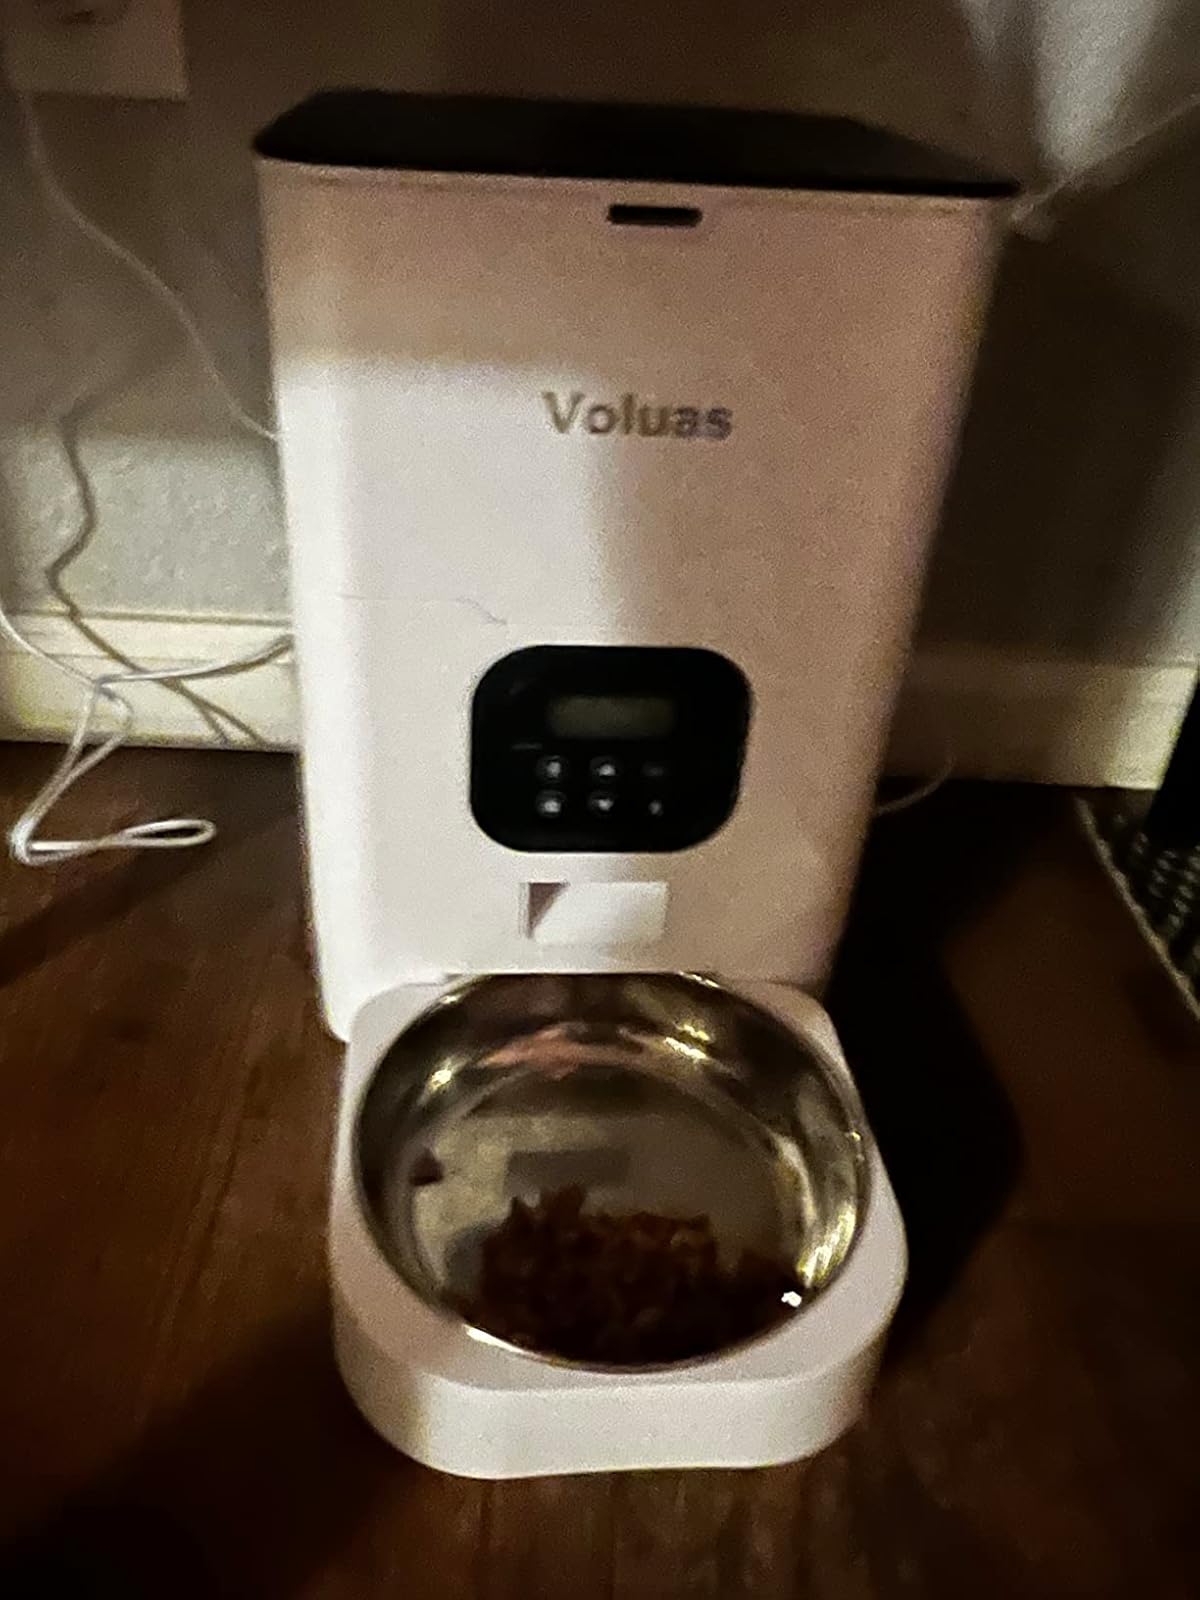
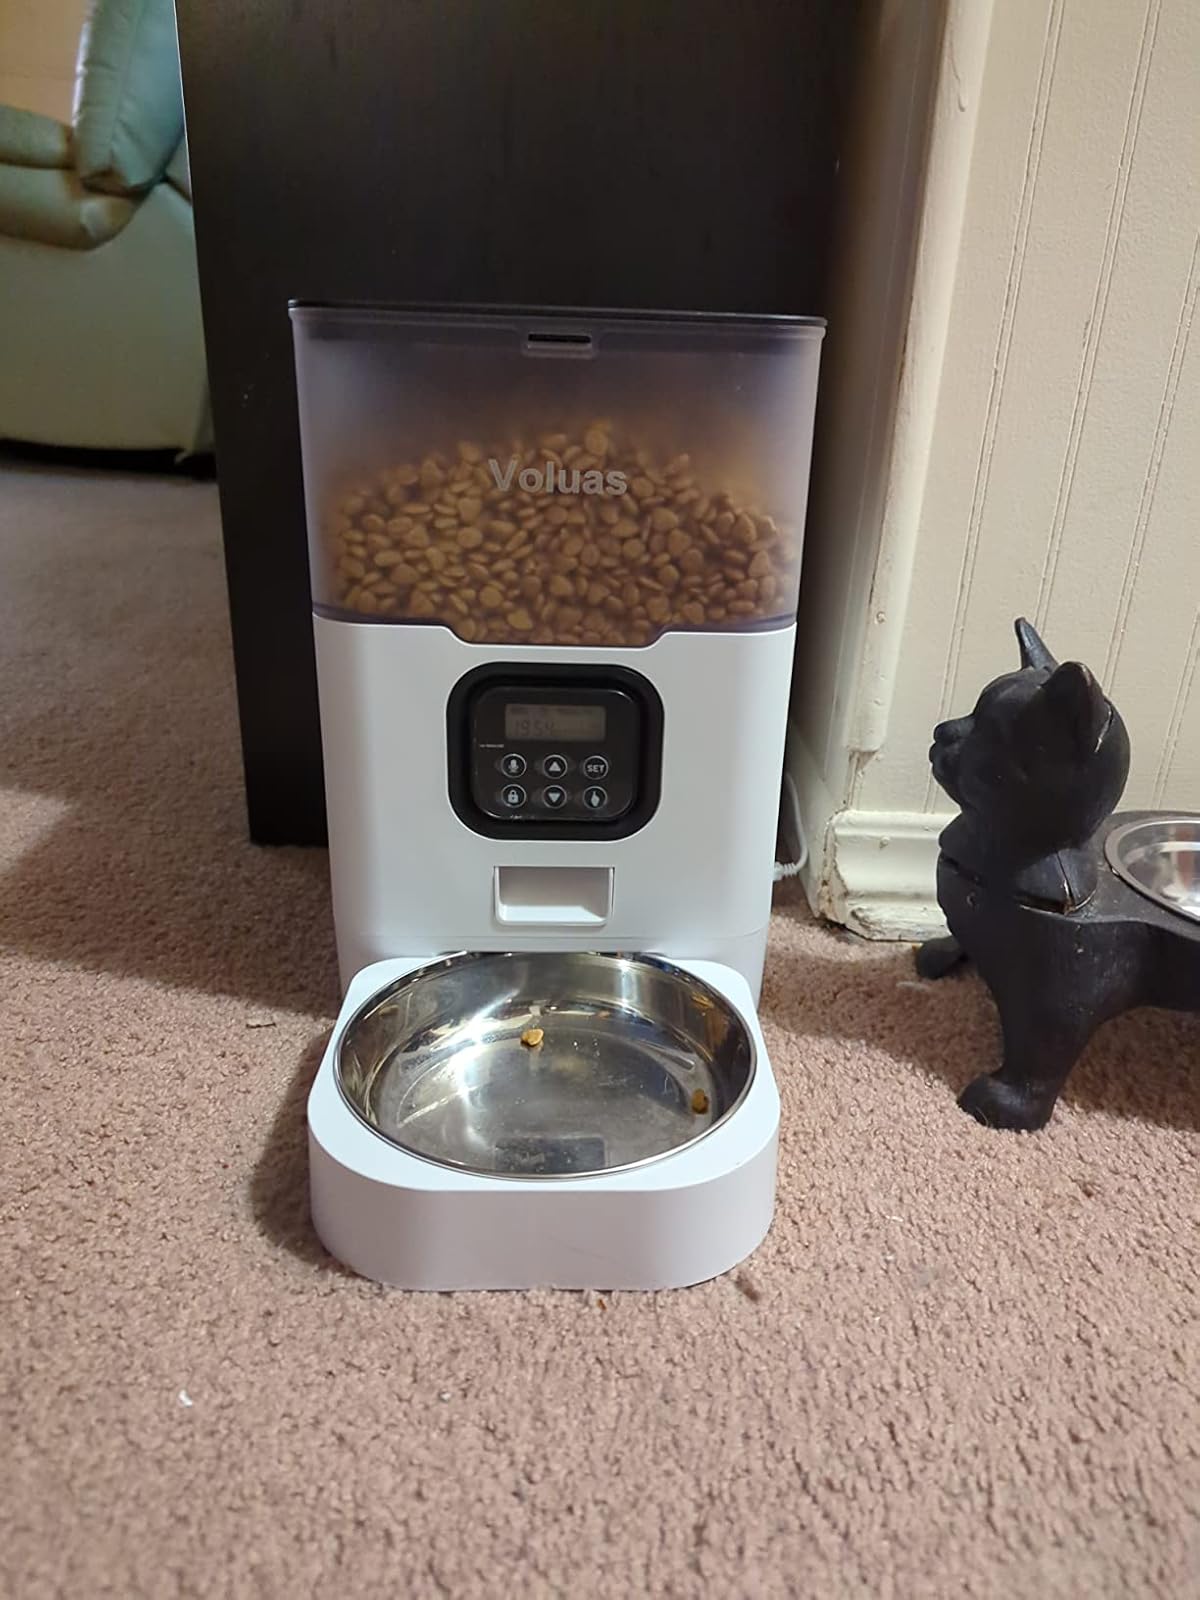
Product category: items_feeder
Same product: no